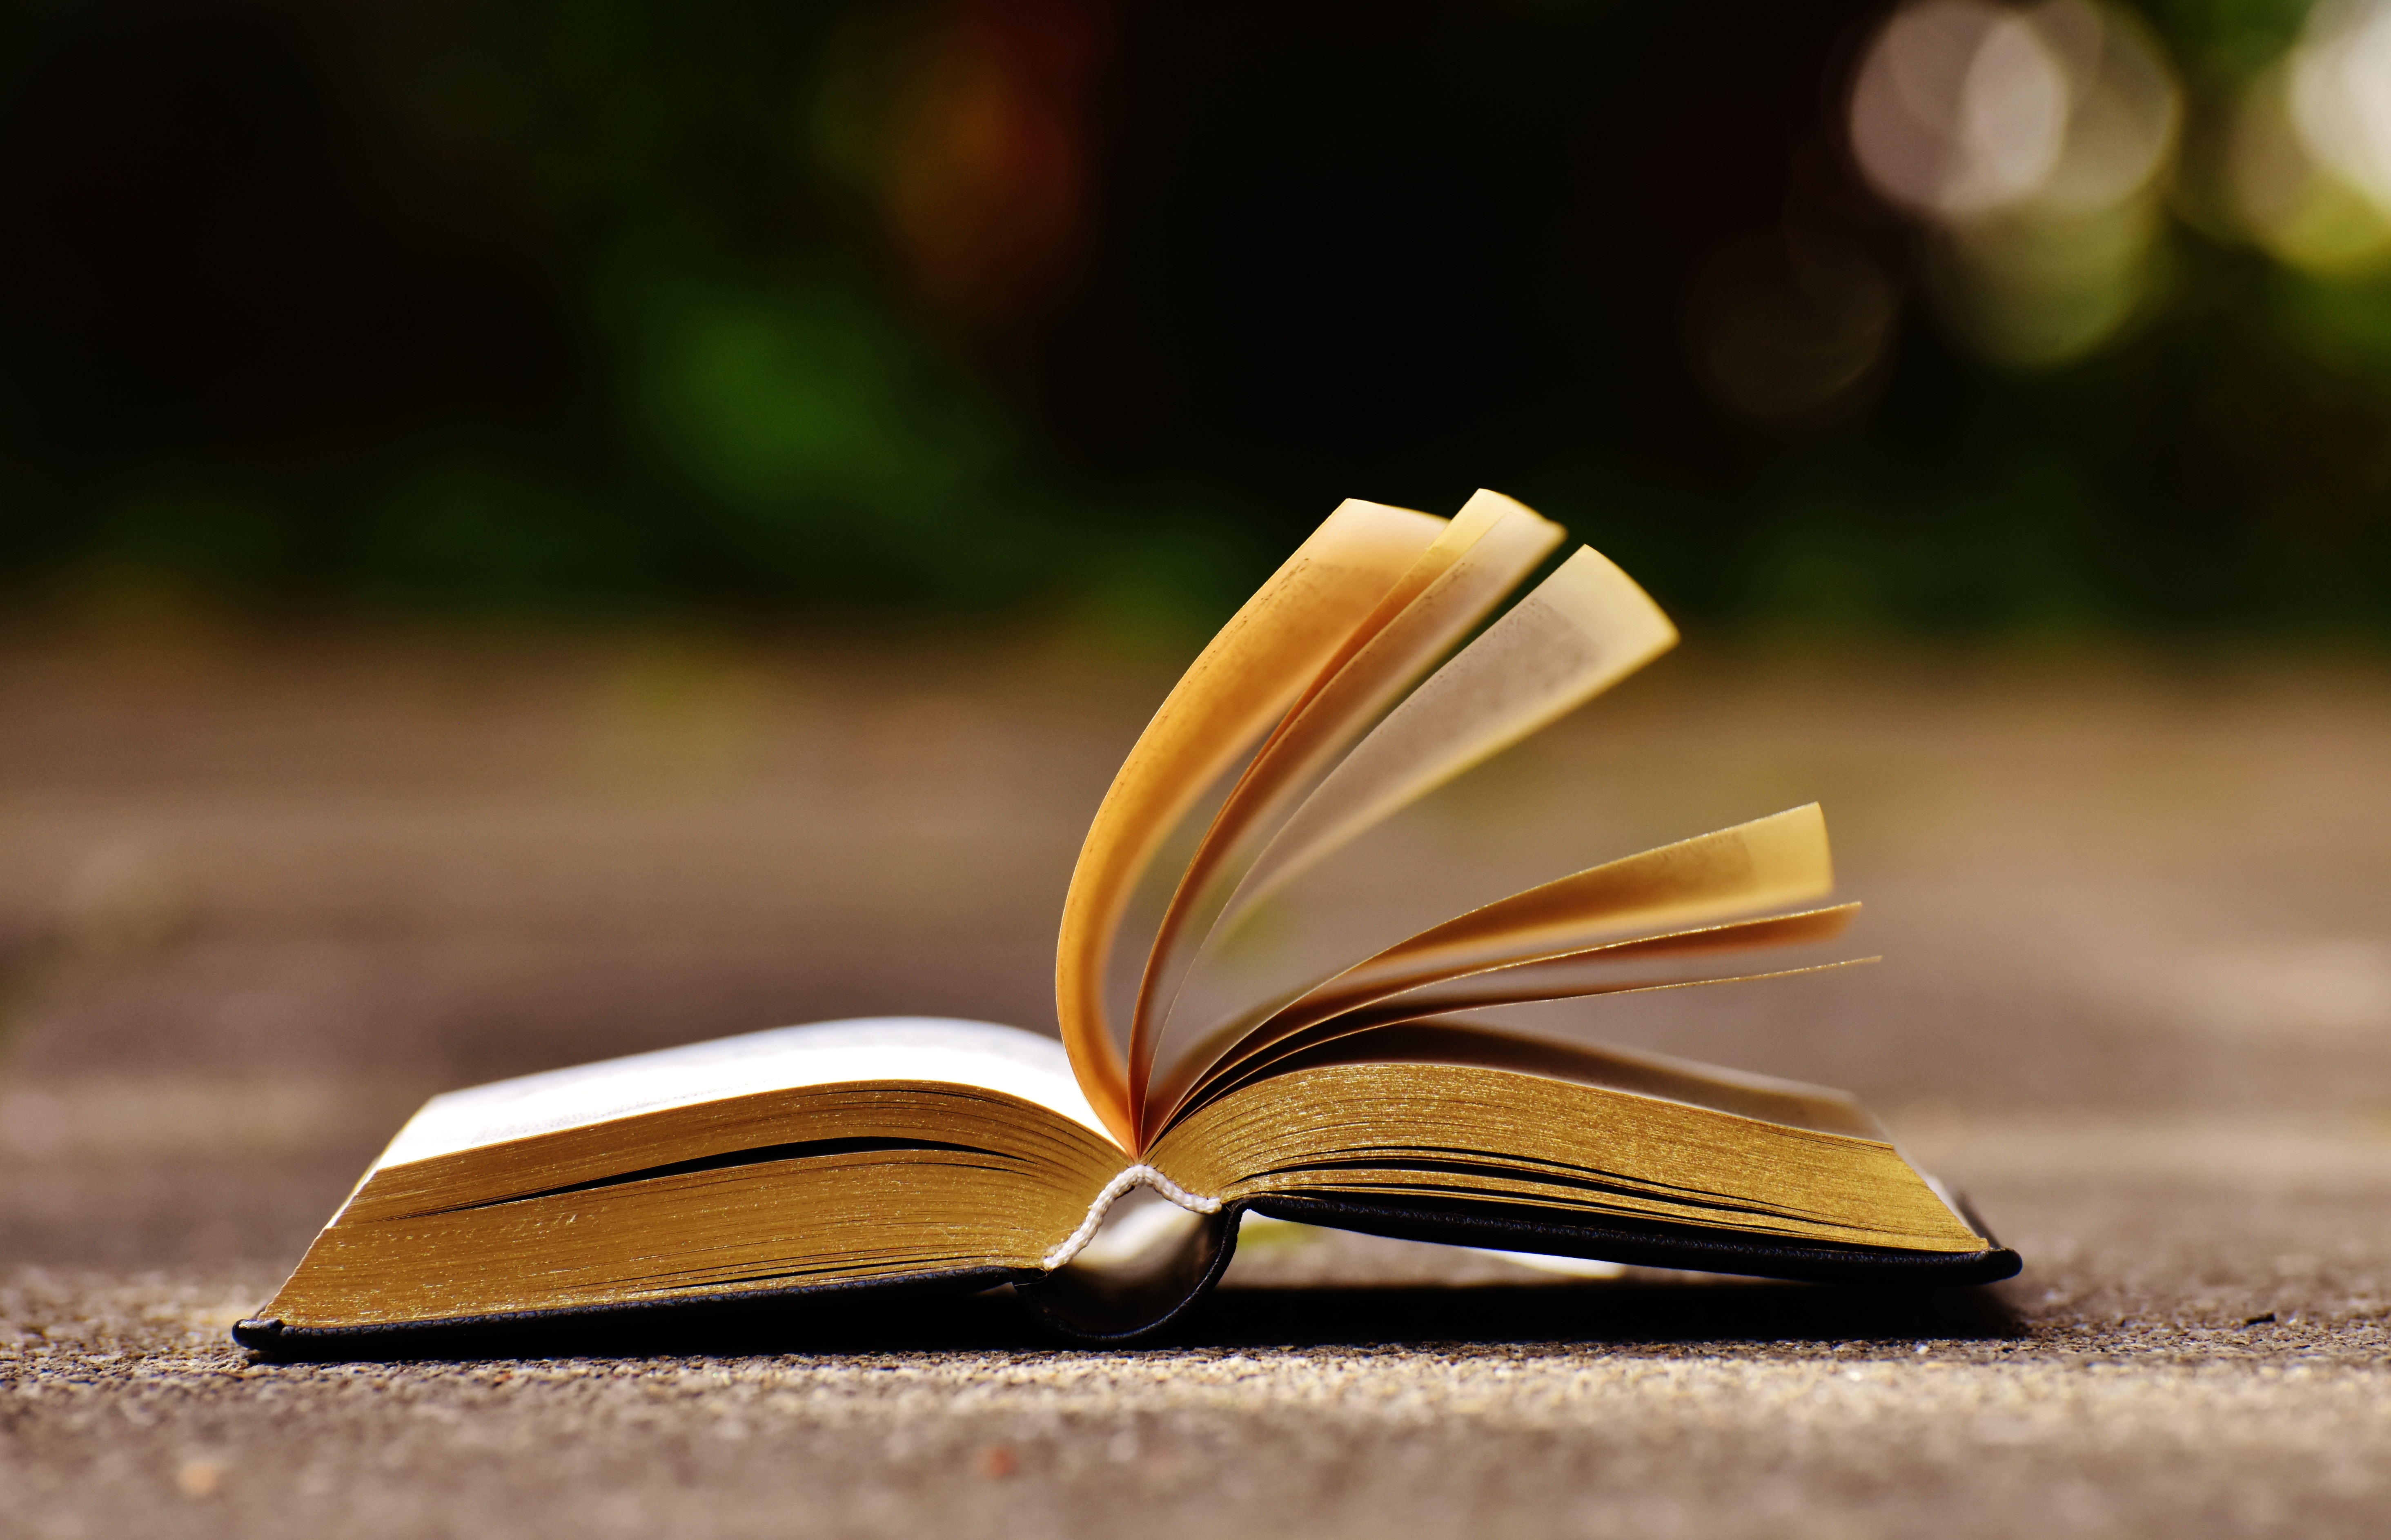
writing, book, read, open, wood, photography, leaf, old, color, yellow, paper, page, close up, font, literature, eye, bound, cover, pressure, macro photography, browse, pitched, book pages, scrolled, scroll to